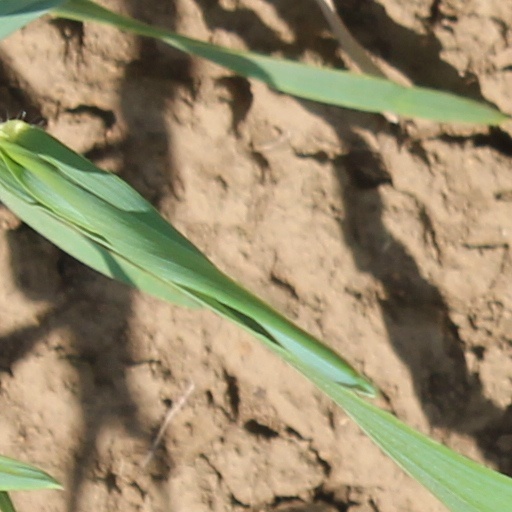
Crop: wheat